On Assignment

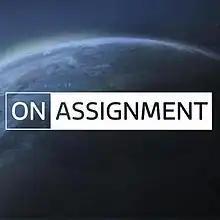
"On Assignment" title card

On Assignment is an ITV current affairs programme, fronted by "ITV News" international affairs editor, Rageh Omaar. Nina Hossain has presented the programme in Rageh's absence. The programme first aired on 19 March 2014, following "ITV News at Ten".